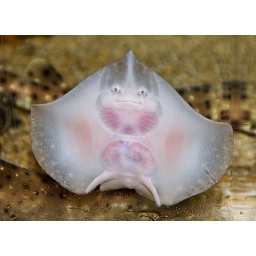
This guy was the size of your hand and jumping up and down against the glass like a little happy dance.